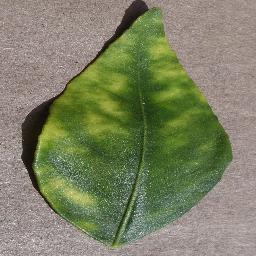
Label: Orange___Haunglongbing_(Citrus_greening)